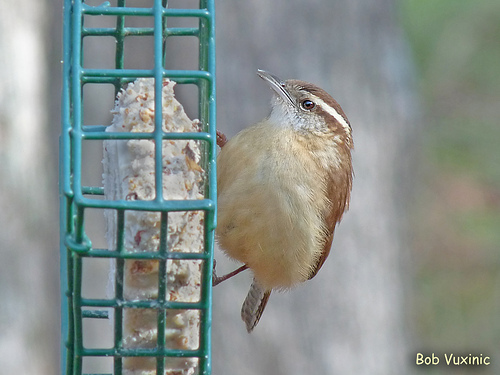
the bird has a cream breast and belly and a small bill.
the bird has a white belly and brown wings with a brown striped face.
this is a bird with a white belly, brown back and a white eyebrow.
this is a small bird with beige feather on its belly and a thin, pointed beak.
this bird has a brown overall body color with the darker shade on its back and crown and the lighter on its belly.
this bird has wings that are brown and has a white belly
this bird has wings that are brown and has a white and rotund bellya small bird that is mostly yellow, with a little bit of brown and white.
this bird has a brown crown with a tam belly and silver eyebrow.
the bird is small with a pointed bill, and the wings are brown.
Species: Carolina Wren